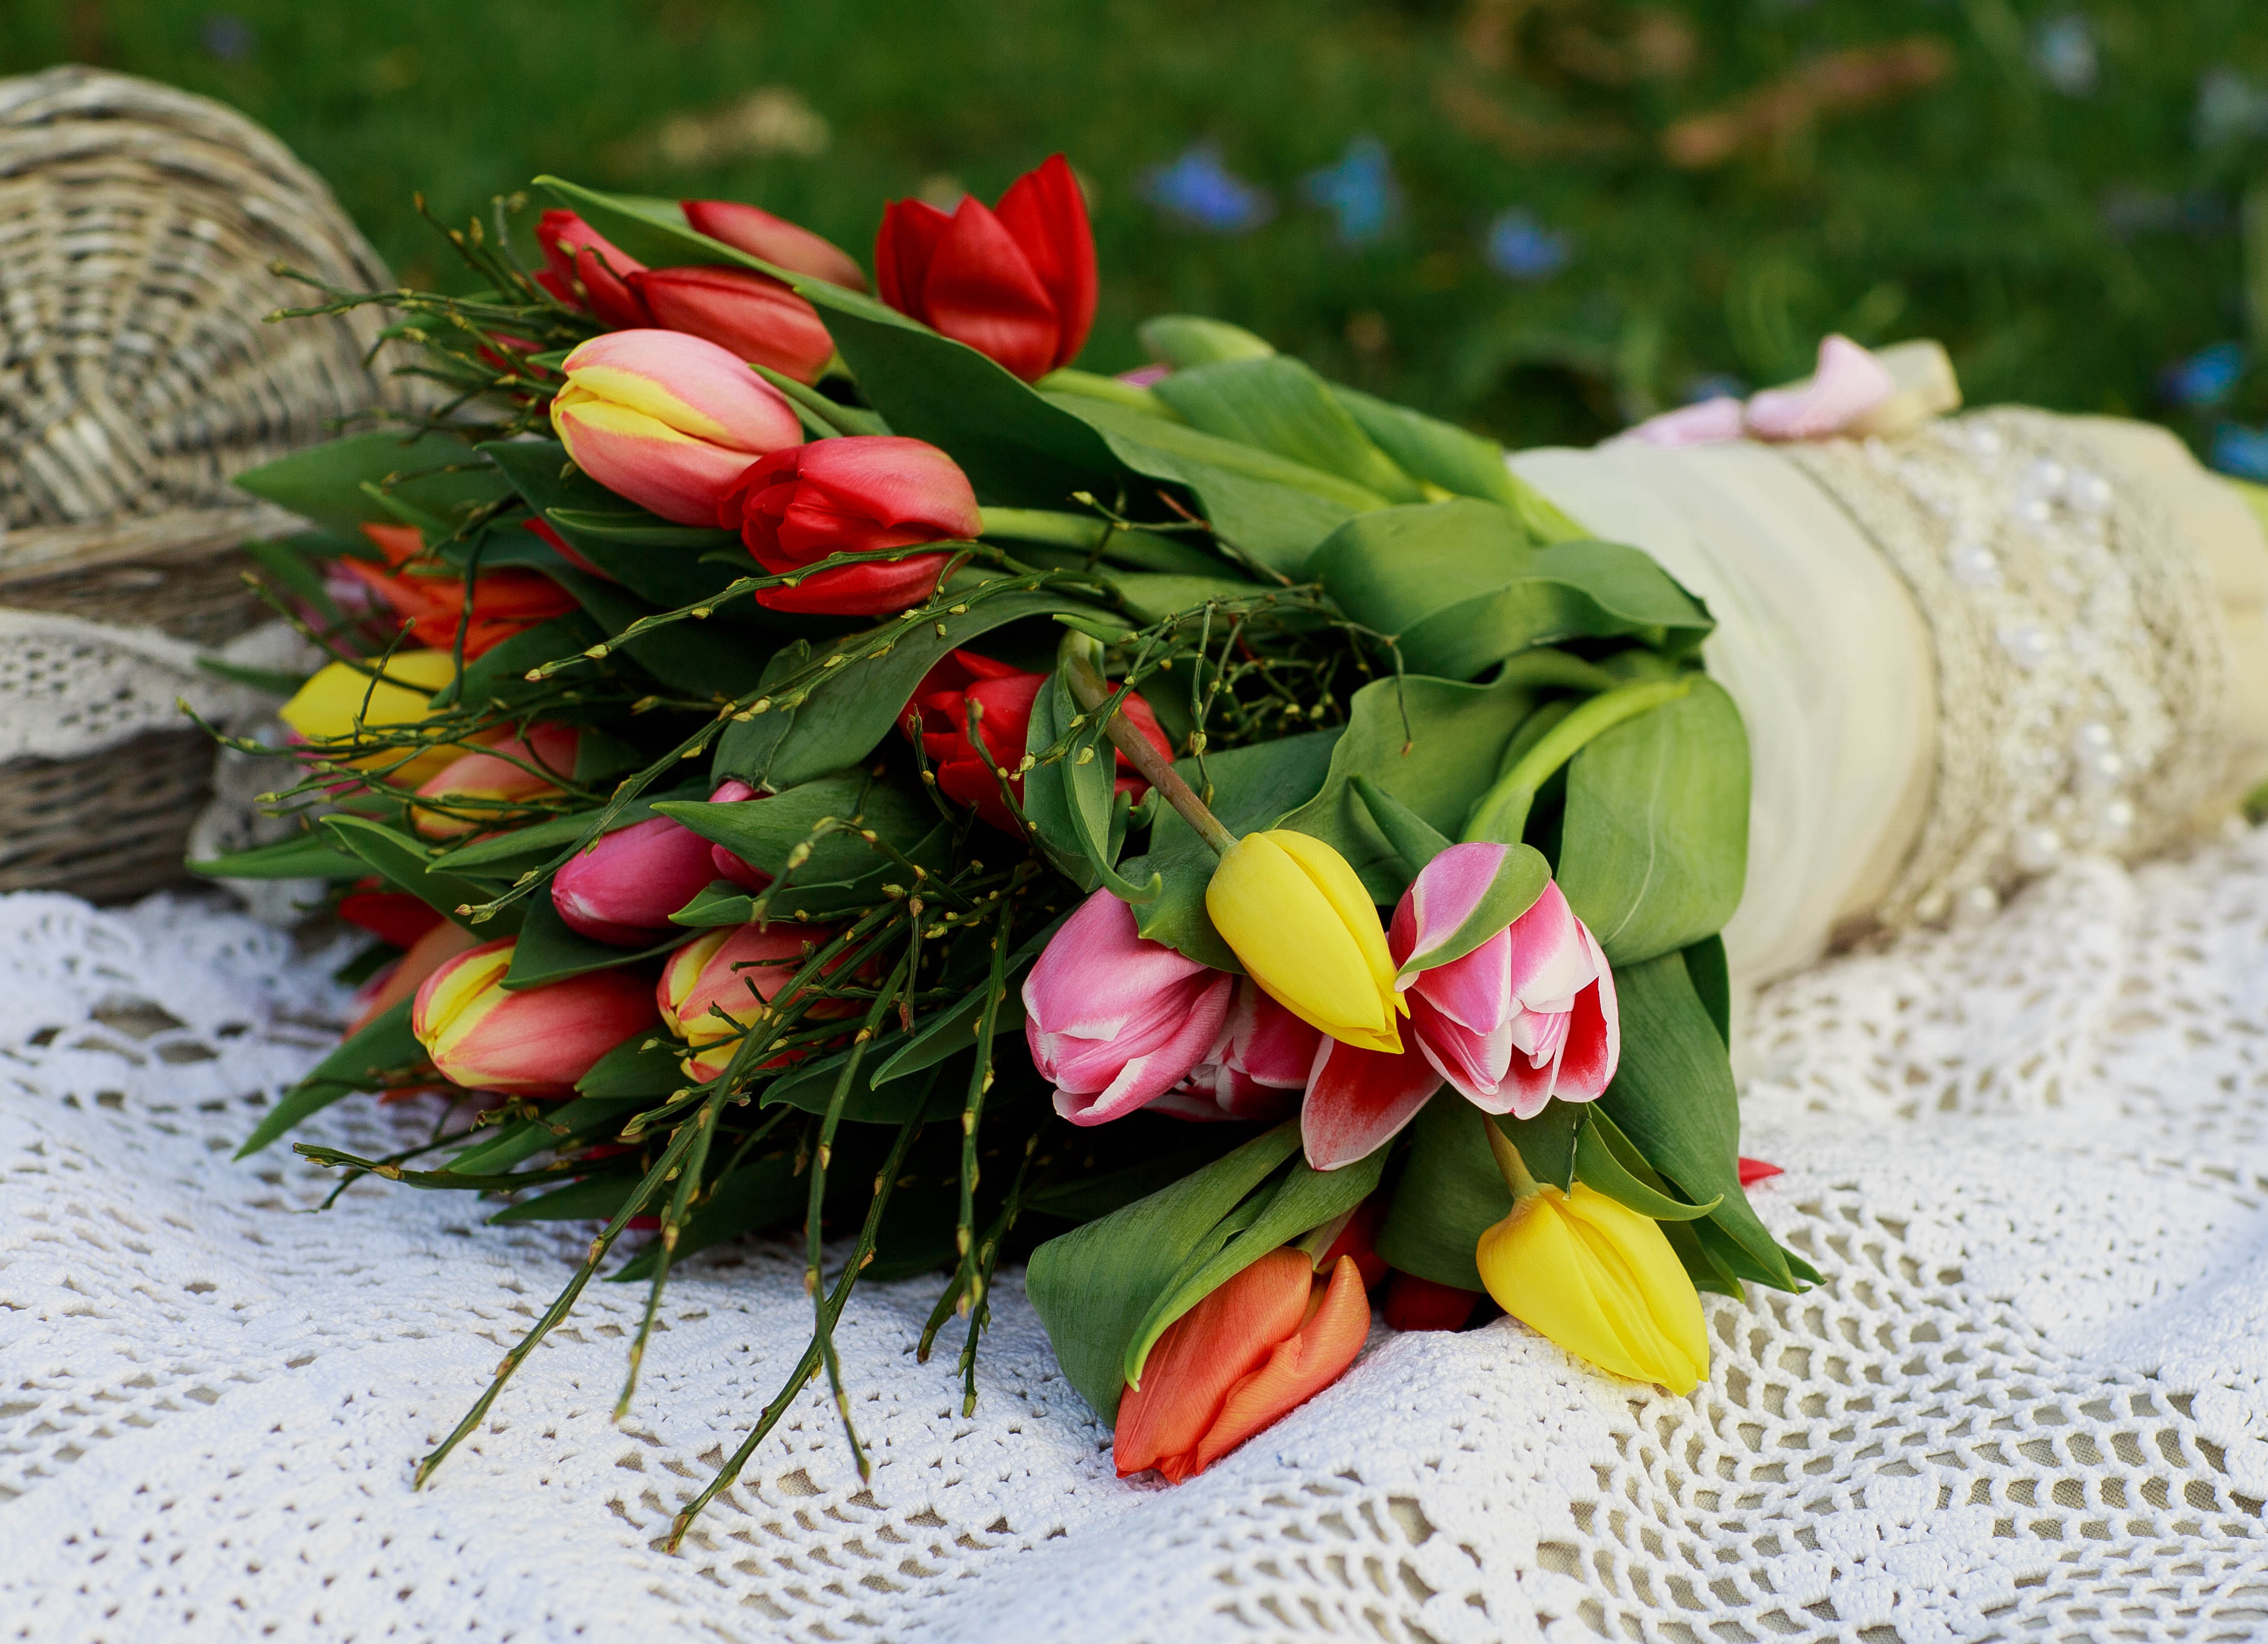
nature, blossom, plant, flower, petal, bloom, bouquet, spring, green, colorful, flora, flowers, tulips, floristry, spring flowers, flowering plant, flower bouquet, cut flowers, spring bouquet, floral design, land plant, flower arranging, bluemme